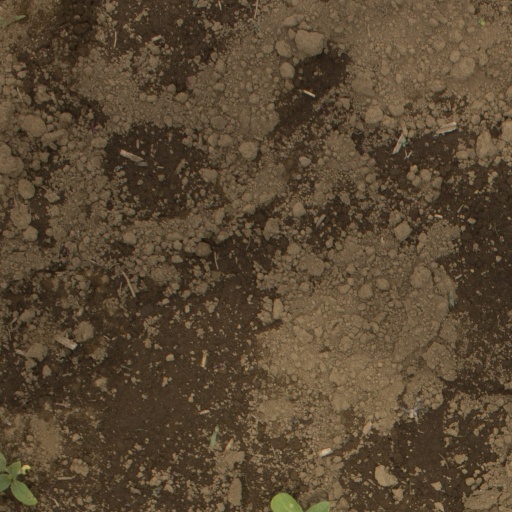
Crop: Jerusalem artichoke